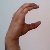
The image shows a hand gesture representing the letter 'C' in Indian Sign Language.